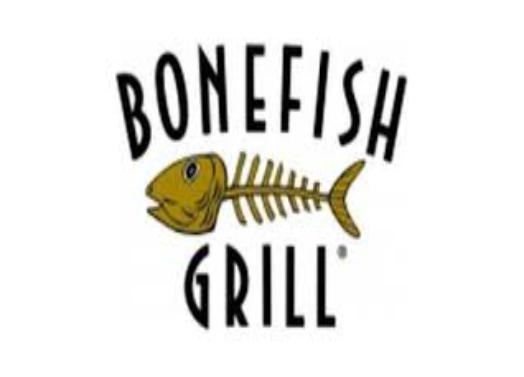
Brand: Bonefish Grill
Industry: Others